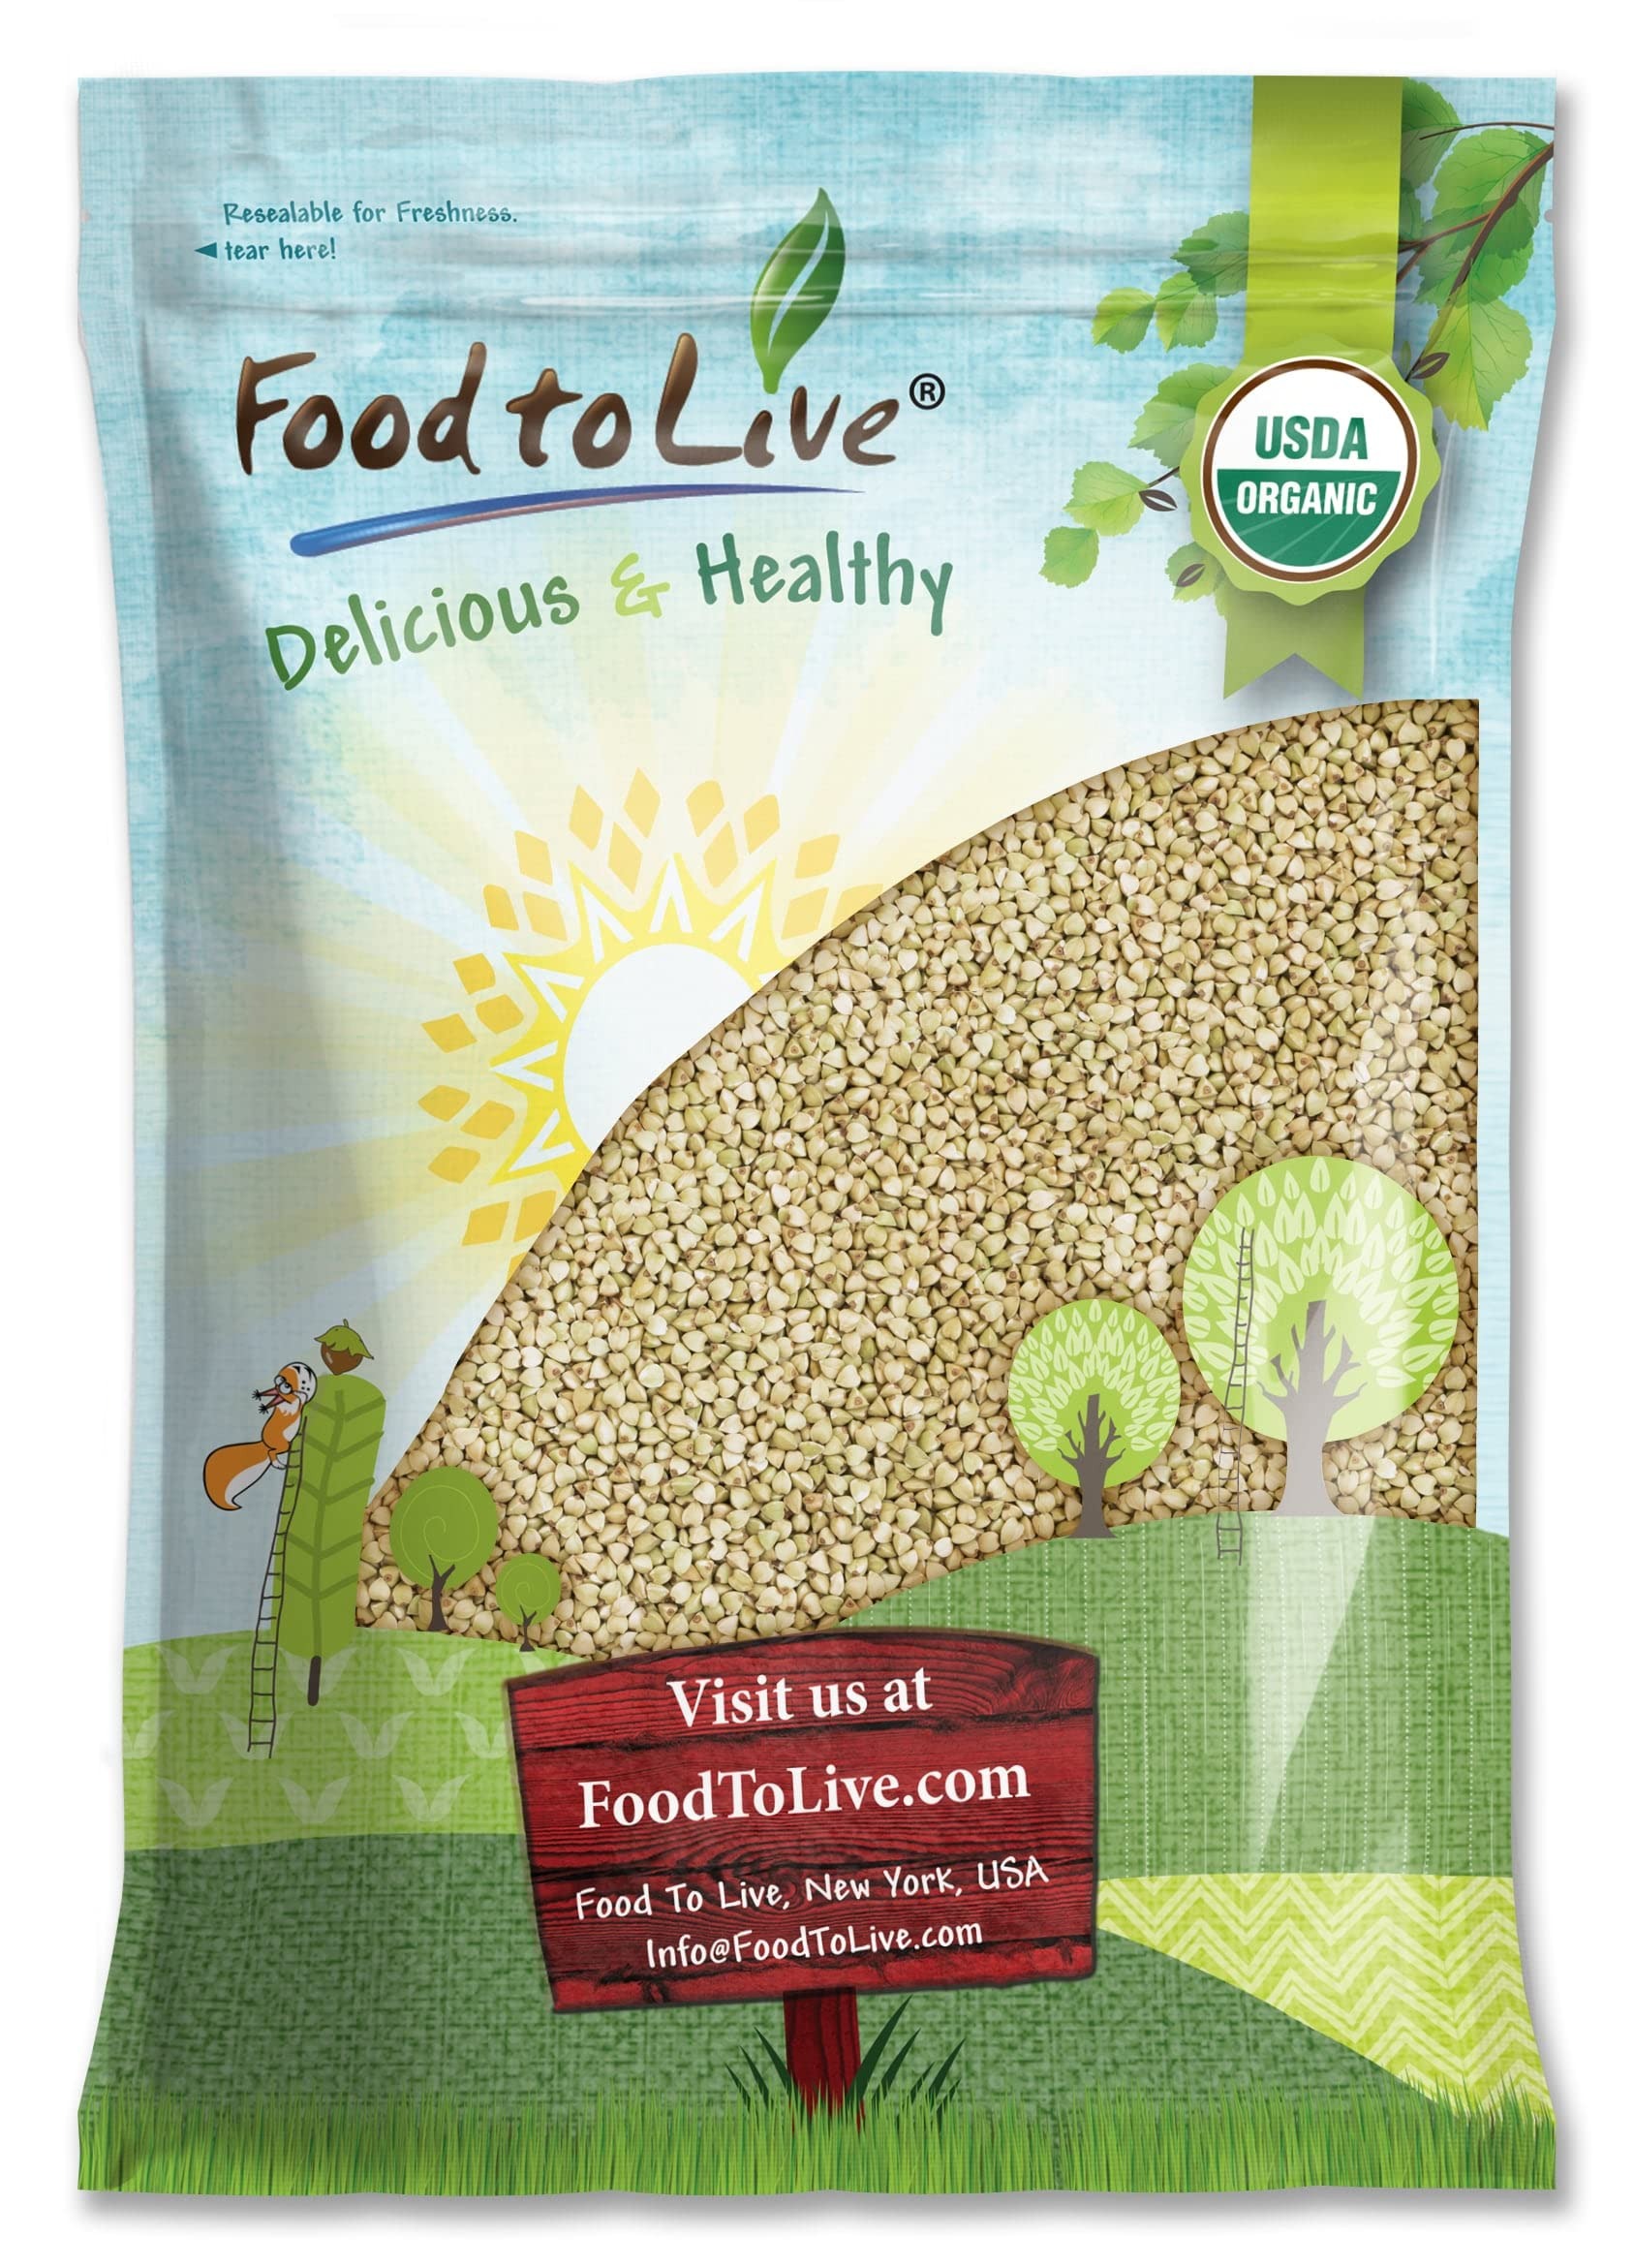
Item Name: Food to Live Organic Buckwheat Groats, 8 Pounds – Whole Grain Buckwheat Seeds by Food to Live. Hulled, Non-GMO, Kosher, Raw, Vegan, Sirtfood. Buckwheat Cereal in Bulk
Bullet Point 1: ✔️ ORGANIC & NON-GMO: Food to Live offers top-quality Buckwheat Groats, which is a 100% non-GMO Organic product. Moreover, it is Kosher, Raw, and suitable for a Vegan diet.
Bullet Point 2: ✔️ 100% WHOLE GRAIN, PROTEIN SOURCE: This whole grain substitute is extremely high in protein and dietary fiber. It is also low in calories being great for any diet.
Bullet Point 3: ✔️ HIGHLY NUTRITIOUS, VEGETARIAN PROTEIN SOURCE: Organic Buckwheat Kasha is packed with Magnesium, Manganese, and Copper. Moreover, it is free of Cholesterol and Sodium and very low in Saturated Fat.
Bullet Point 4: ✔️ VERSATILE: You can enjoy organic kasha as a breakfast cereal or a side dish. You may also ground grains into buckwheat flour for baking organic pastries.
Bullet Point 5: ✔️ BUDGET-FRIENDLY BULK OPTION: Food to Live Organic Buckwheat Kasha is available in bulk, which means you can save by buying more and paying less per pound.
Product Description: Buckwheat, also called jadrica, gryczana kasza, grechka, and kasha, is an amazing food which is really good for you. As it’s not a grain but a fruit seed, it can be used to substitute grains. It usually comes in two forms, flour or groats. Note that groats are the hulled seeds of the buckwheat plant that are used for cooking.Although it’s not exactly Paleo, the Organic Buckwheat from Food to Live can be used as a protein source in a vegetarian-Paleo diet if the seeds are soaked or sprouted prior to eating.Nutritional Value Buckwheat is a real nutritional powerhouse. It contains manganese, magnesium, copper, phosphorus, and other minerals. Every cup of cooked groats also has only 1g of fat and 155 calories, while it gives you 6g of protein and 5g of fiber.DirectionsBuckwheat pancakes, granola, and porridge make fantastic breakfast choices. To cook Food to Live Organic Buckwheat Groats you should rinse and soak them for several hours. Then, cook them on medium heat like any other cereal. You can enjoy the delicious kernels with sauces or mix them into salads. Buckwheat flour can be used to make noodles (soba), pancakes, cookies, and muffins.You can also try this amazing recipe of an overnight vegan parfait with raw buckwheat and chia.Ingredients:- Buckwheat groats soaked overnight- Chia seeds soaked overnight- Almond milk- Fruits and/or berries to your liking- Cashew nut butter- Maple syrup or honeyInstructions:1. Rinse the buckwheat mixture and mix it with soaked chia and almond milk (with the proportions to your liking).2. Layer the mixture with berries/fruit and cashew butter in a parfait glass.3. Sprinkle with honey/maple syrup and enjoy!This product is processed in a facility that also processes tree nuts and wheat.
Value: 128.0
Unit: Ounce

Price: 41.58